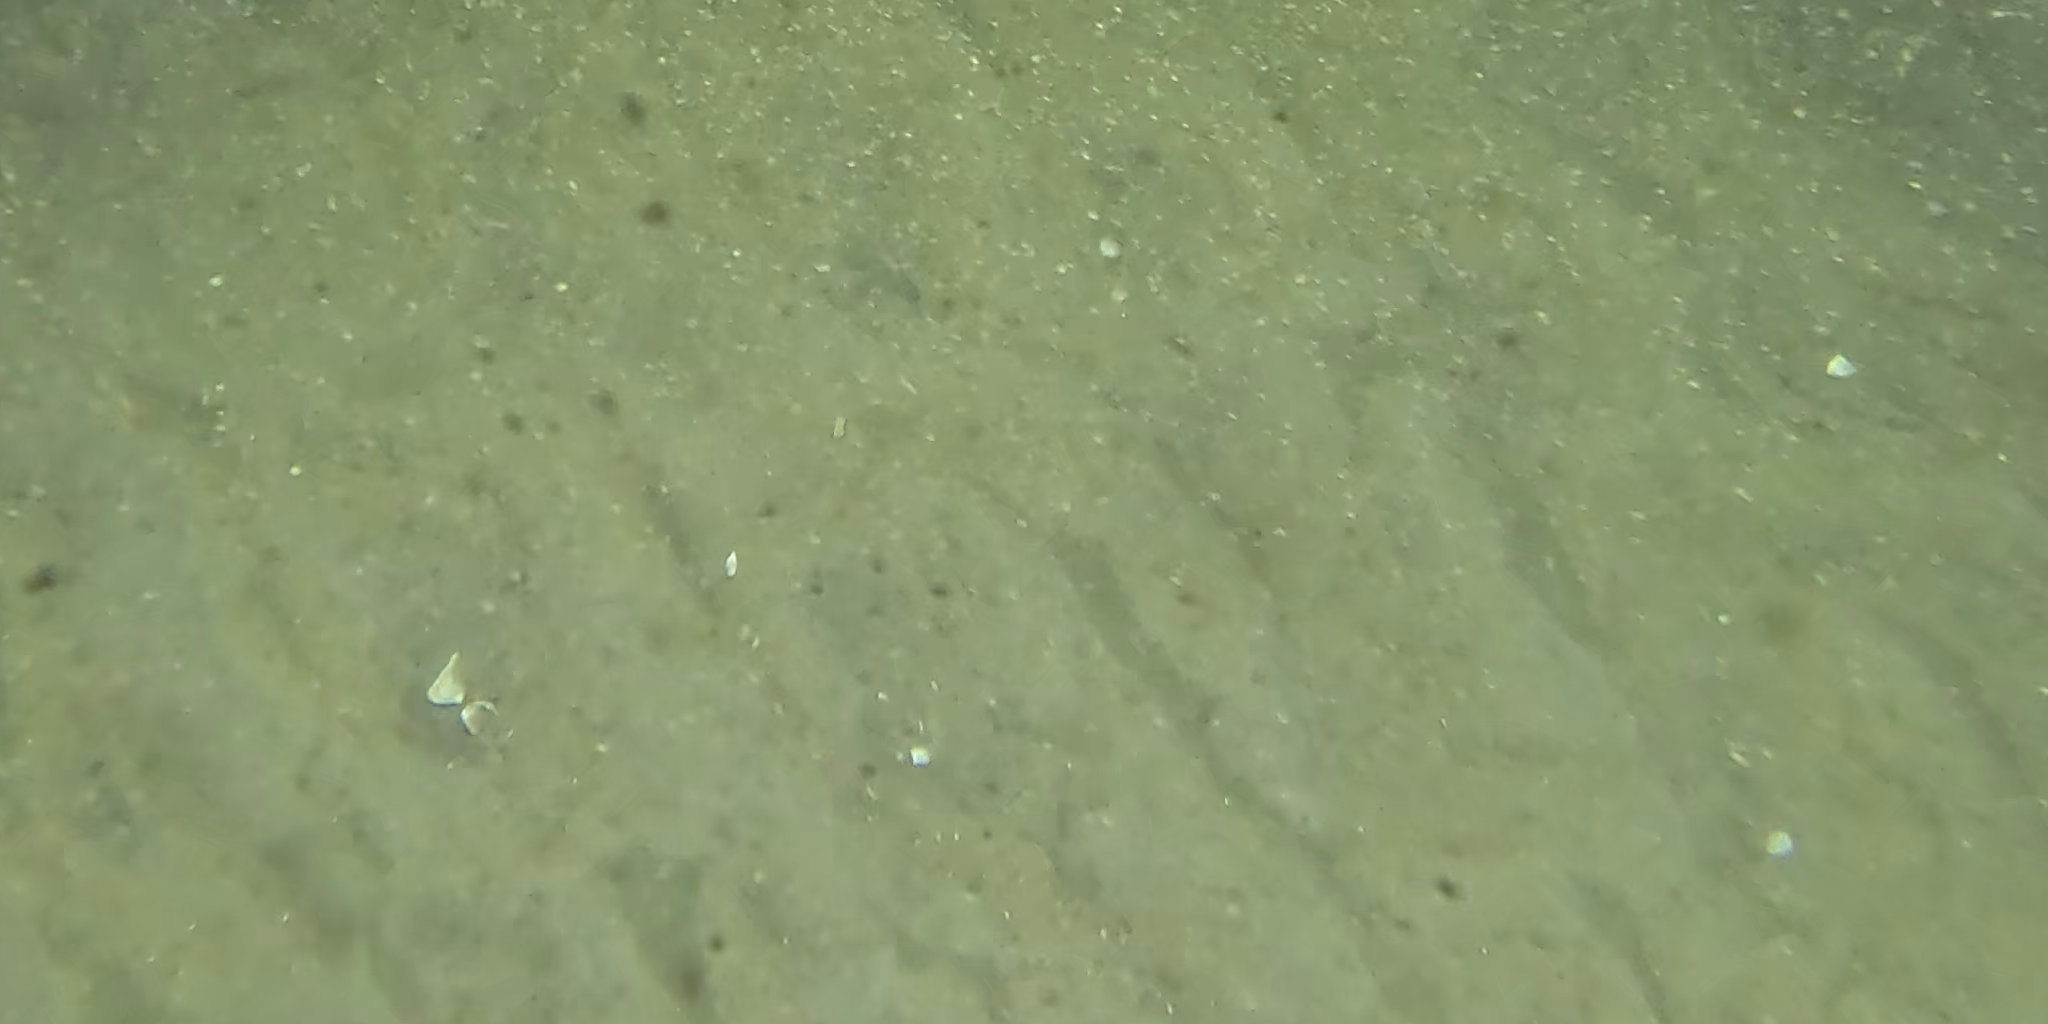
Seabed habitat: sand